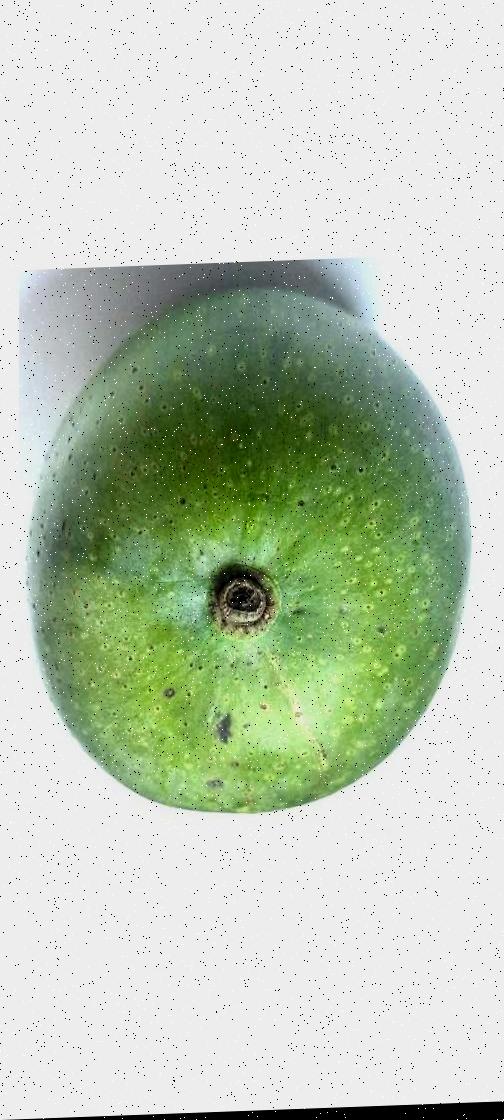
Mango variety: Ashshina Zhinuk